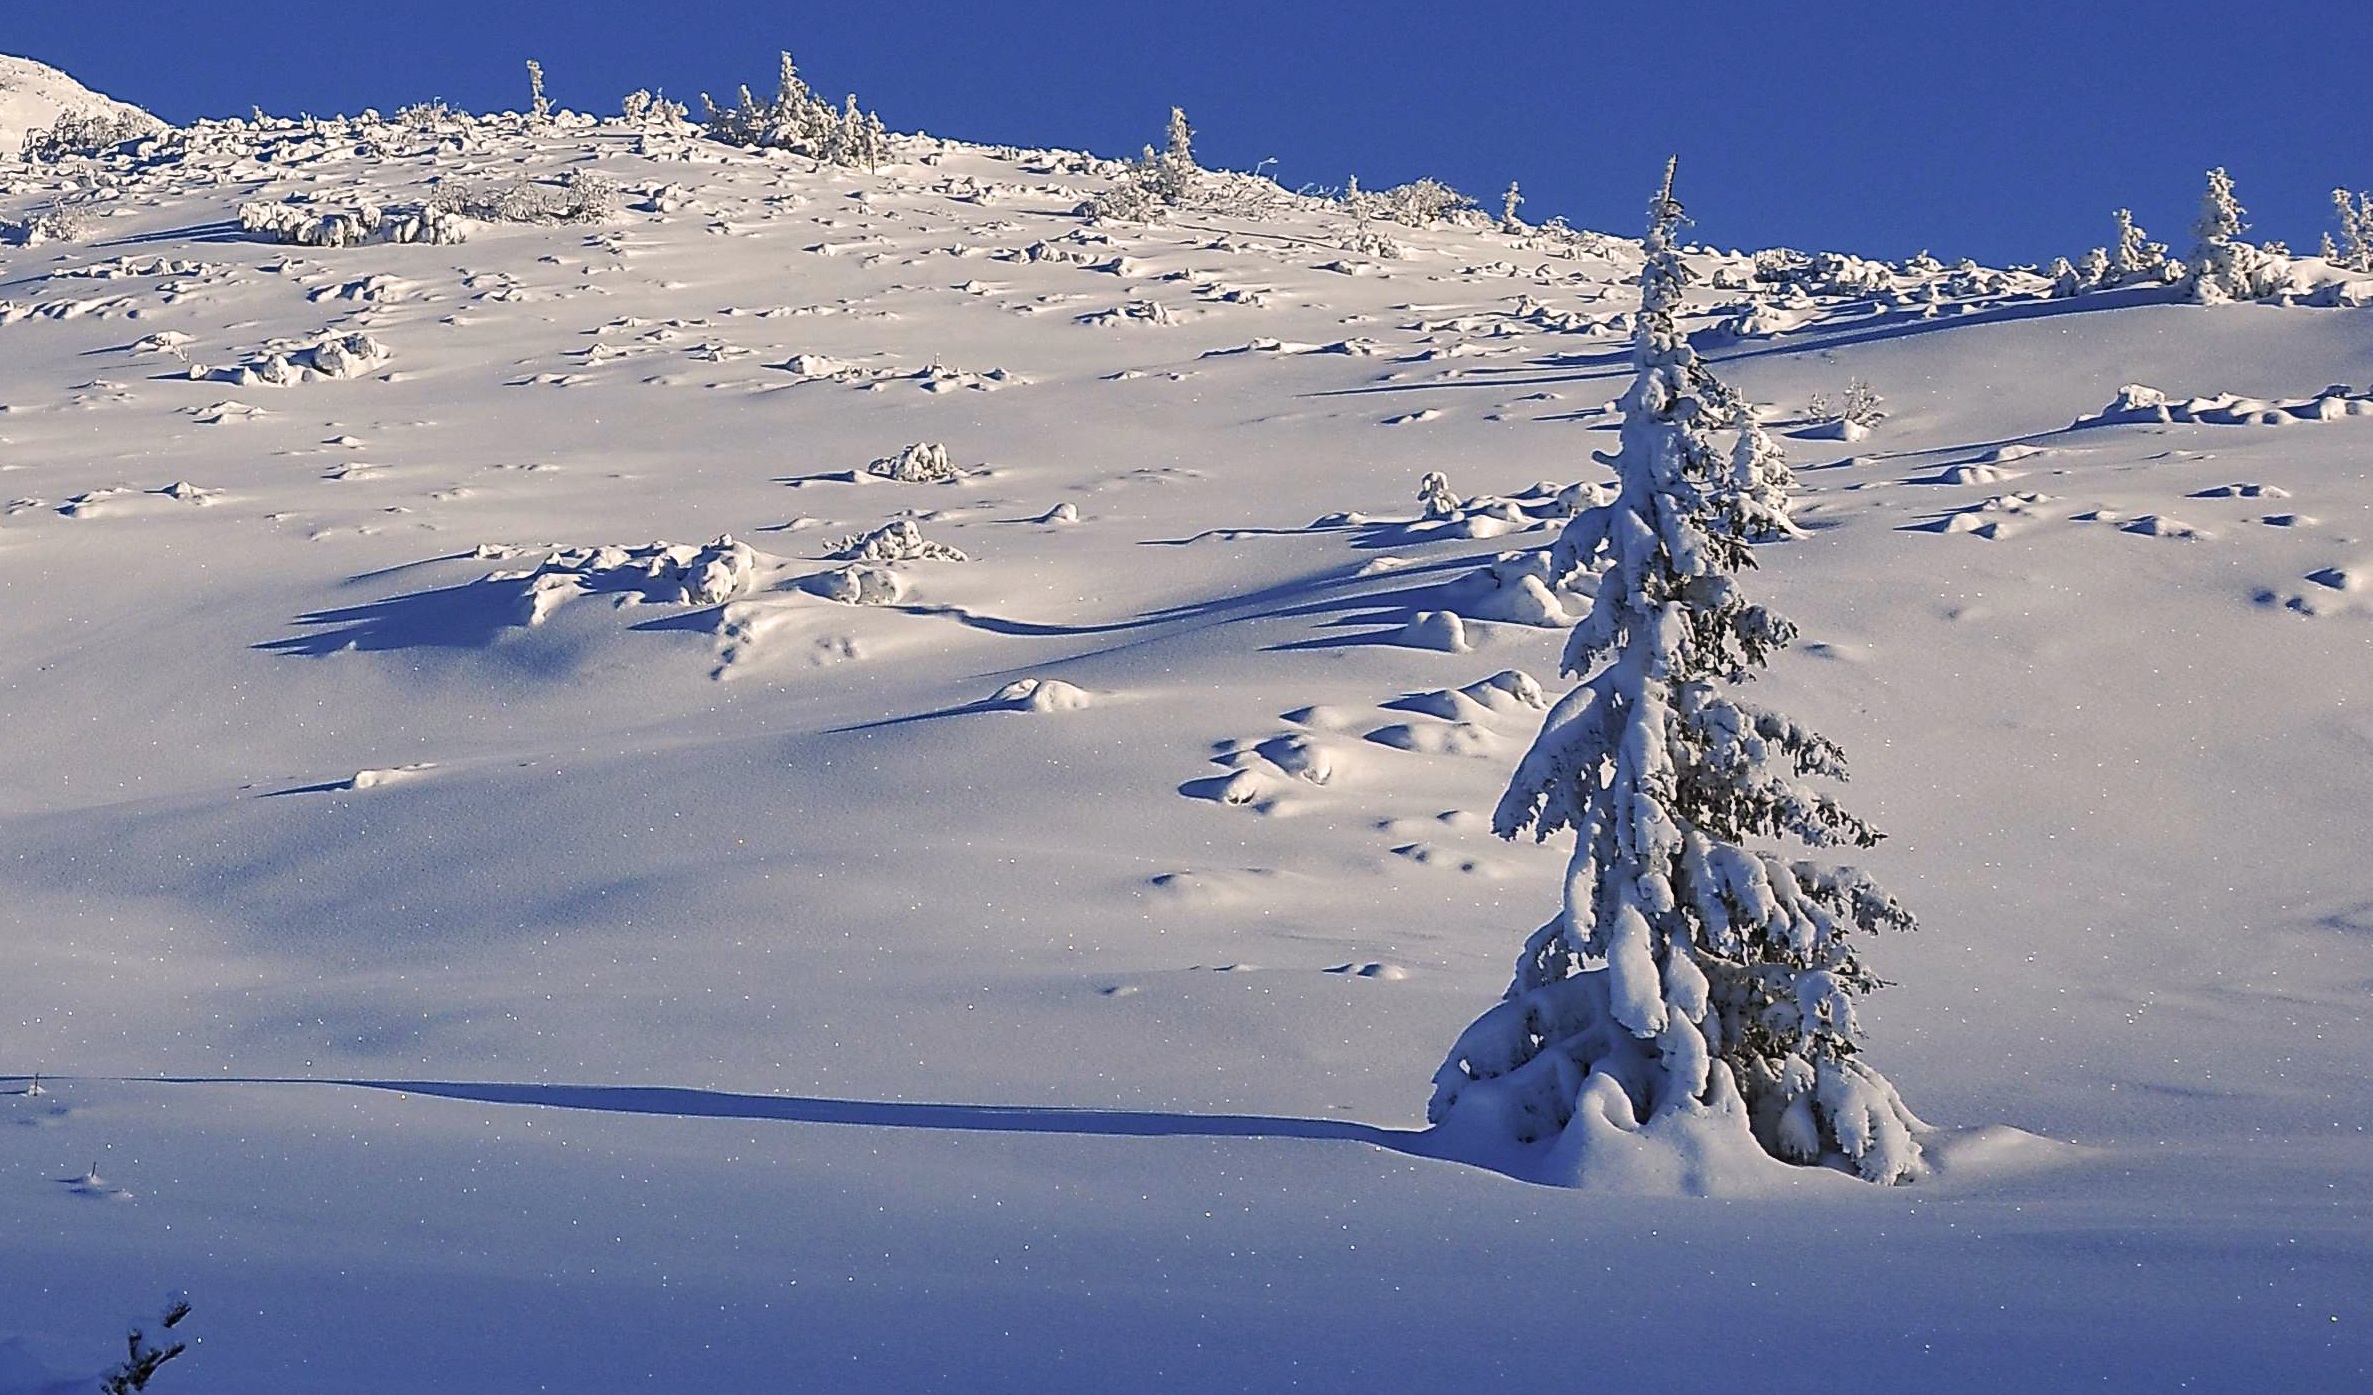
landscape, tree, mountain, snow, winter, frost, mountain range, ice, weather, arctic, lighting, season, winter sport, shadows, spruce, mountains, side, piste, freezing, biel, invoice, ski touring, snow capped mountains, arctic ocean, plasticity, snow covered trees, fresh snow, shadows on the snow, fresh fallout, side lighting, snow covered spruce trees, mountainous landforms, geological phenomenon